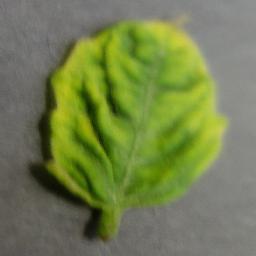
Label: Tomato___Tomato_Yellow_Leaf_Curl_Virus